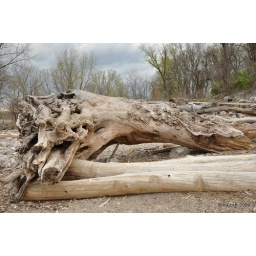
Mangled tree roots in the fossil bed